Robert Henry Blosset

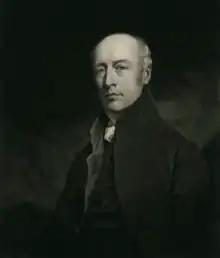
Robert Henry Blosset

Sir Robert Henry Blosset ( Peckwell; 26 June 1776 – 1 February 1823) was an English lawyer who was briefly Chief Justice of Bengal. In 1811, he adopted his mother's surname.